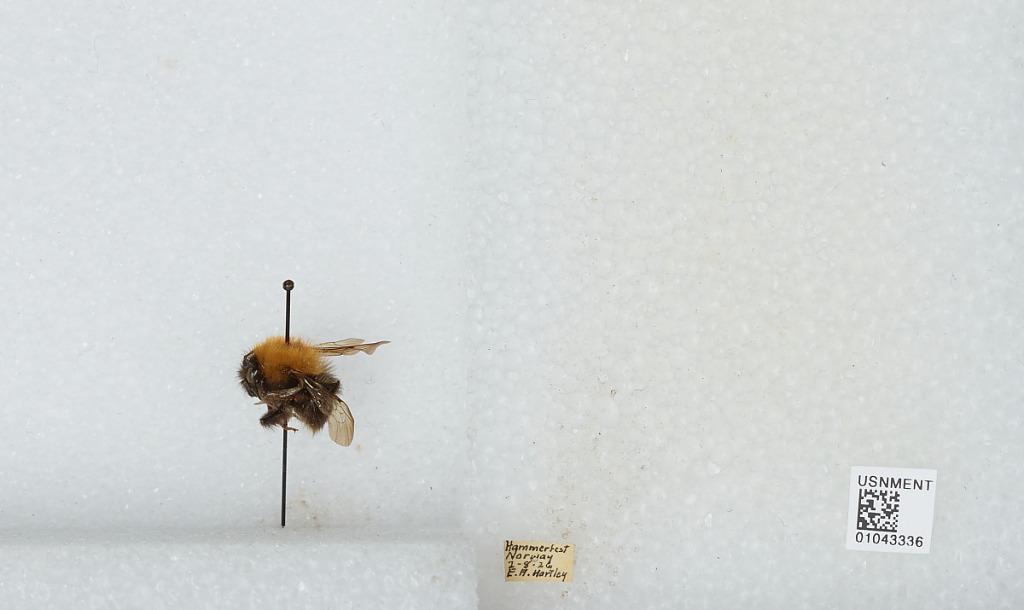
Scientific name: Bombus sp.
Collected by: E. Hartley
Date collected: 1926-8-2
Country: Norway
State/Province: Troms og Finnmark
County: Hammerfest
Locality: Hammerfest
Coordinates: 70.6625, 23.6833